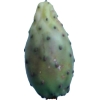
Label: cactus_fruit_green